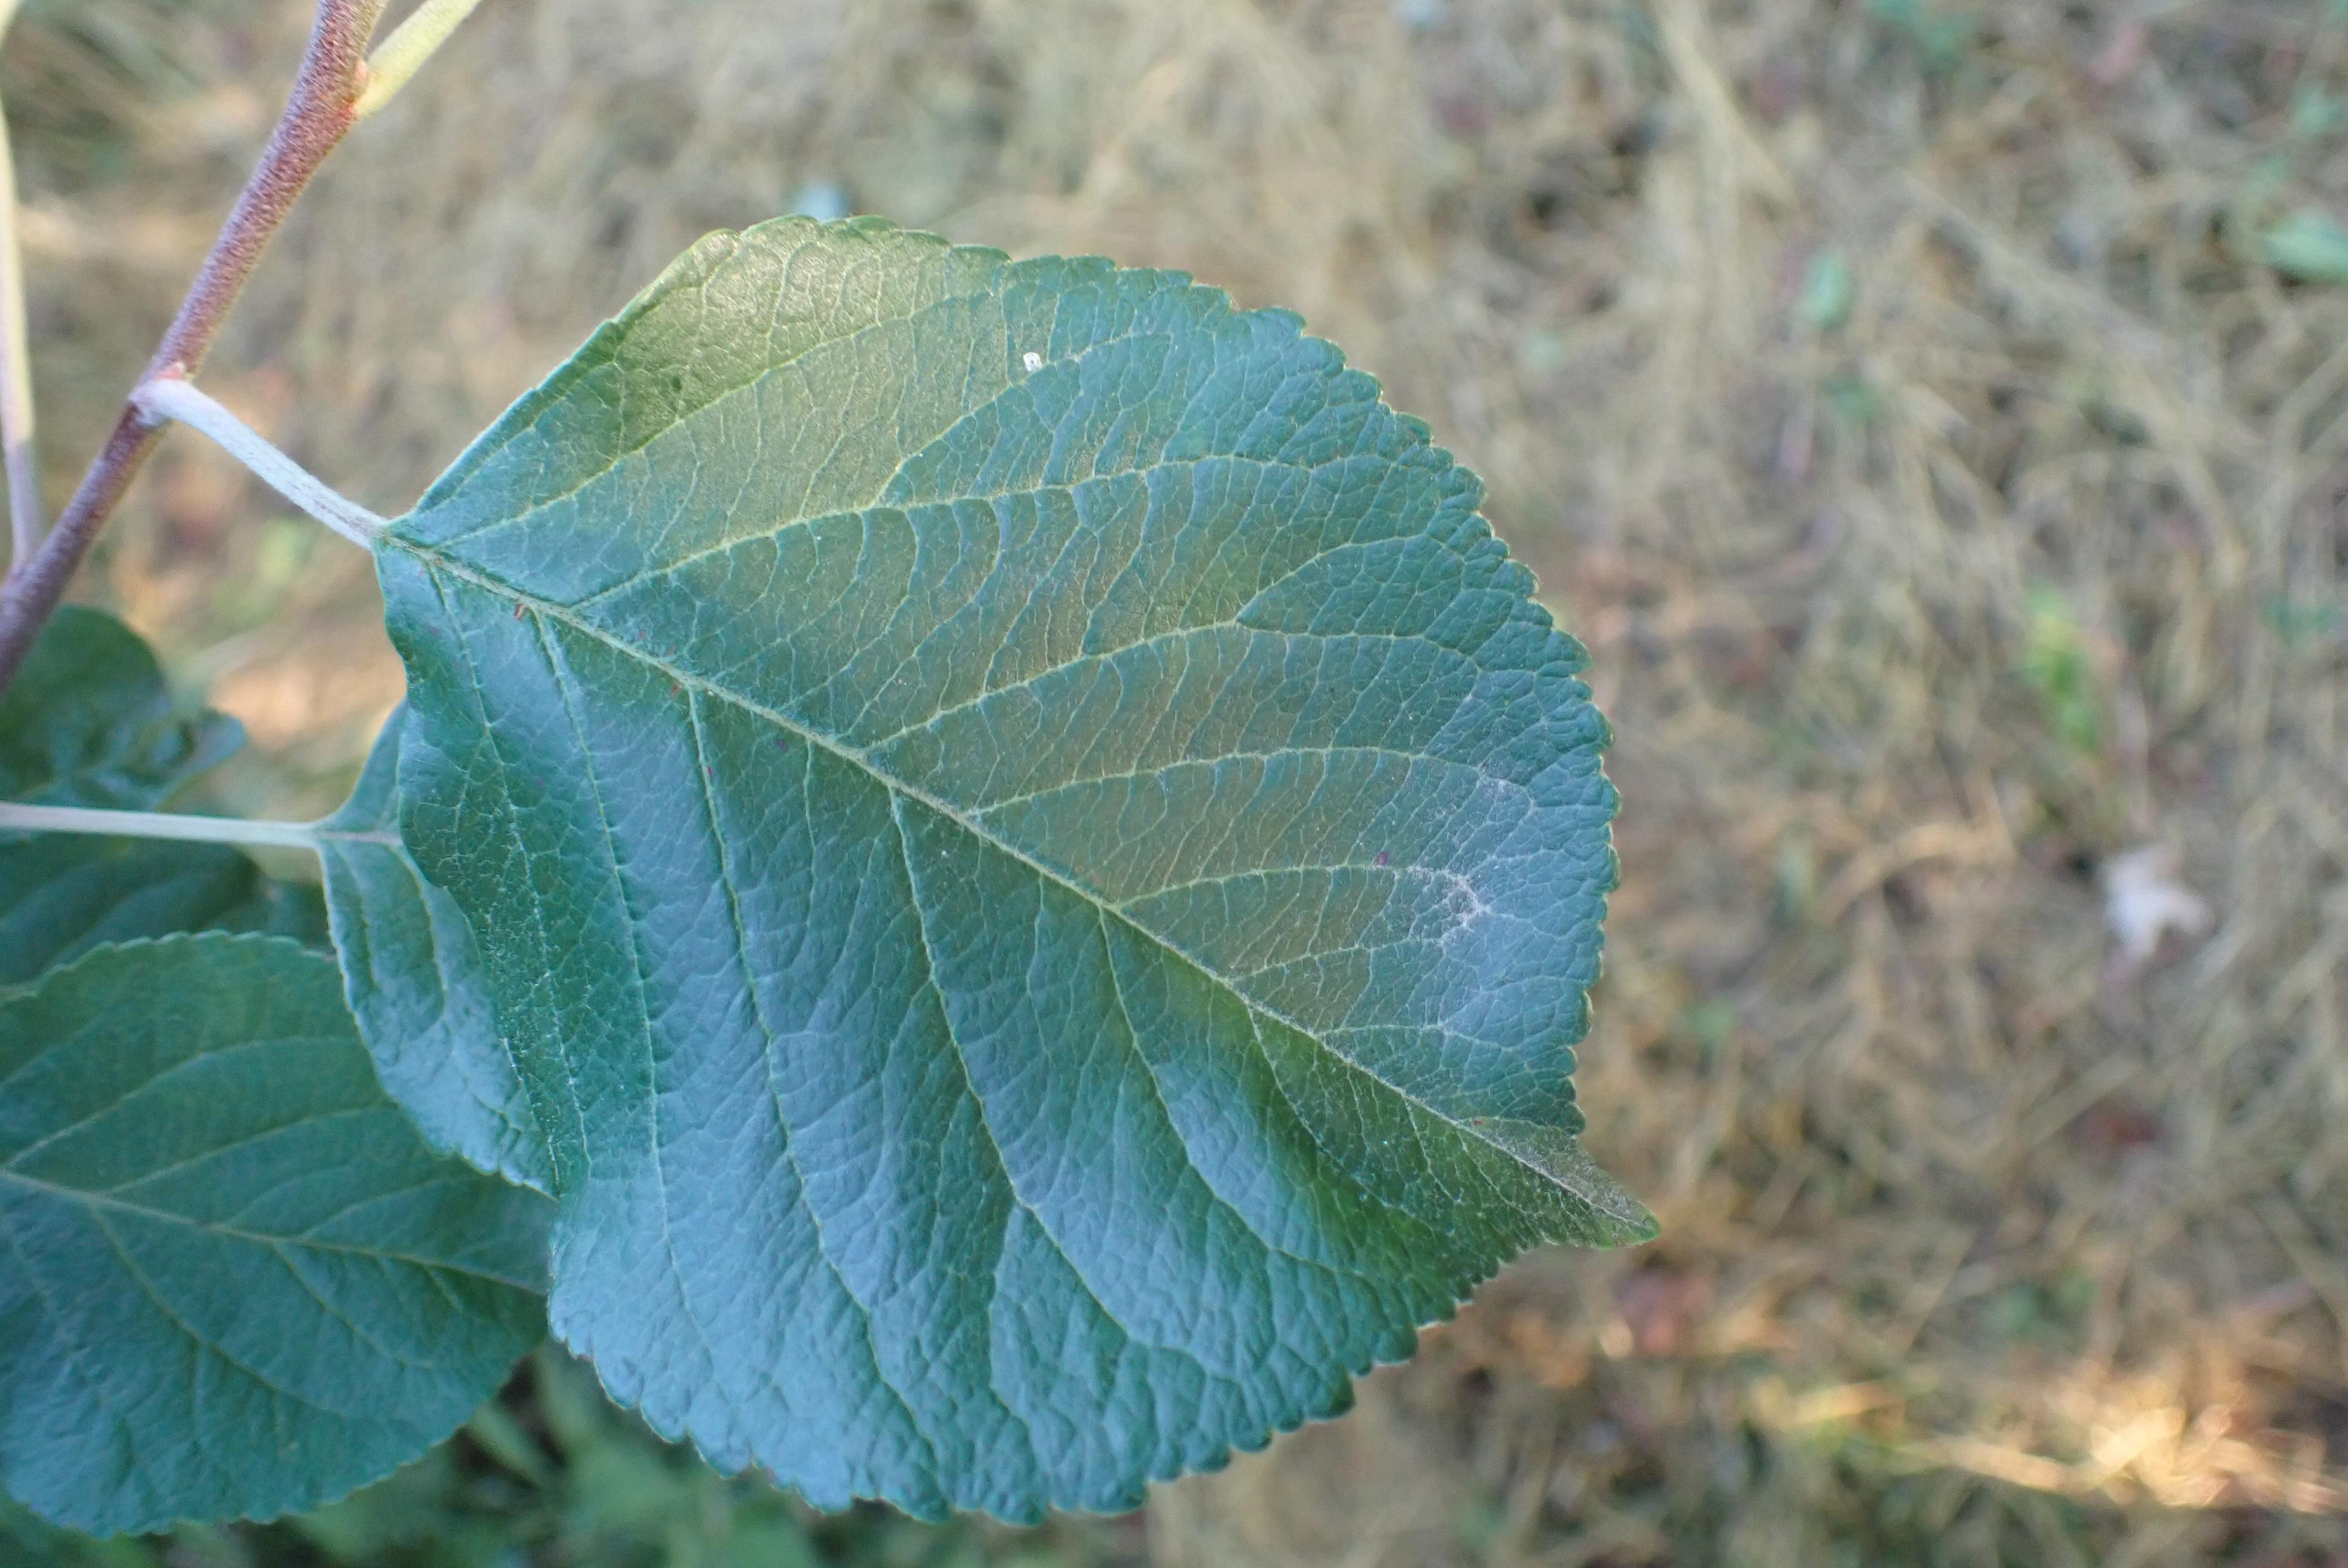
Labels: healthy